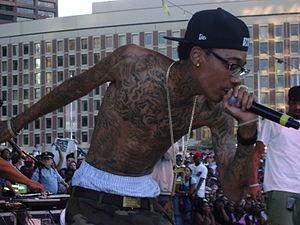
Wiz Khalifa, de son vrai nom Cameron Jibril Thomaz, né le 8 septembre 1987 à Minot, dans le Dakota du Nord, est un rappeur, auteur-compositeur-interprète et acteur américain. Il publie son premier album, Show and Prove, en 2006, puis signe avec la maison de disque Warner Bros en 2007 grâce aux conseils de son cousin Adnan El Jamal. Il se fait connaître avec son premier single Say Yeah qui atteint la 25ᵉ place du Billboard Rhythmic Top 40.